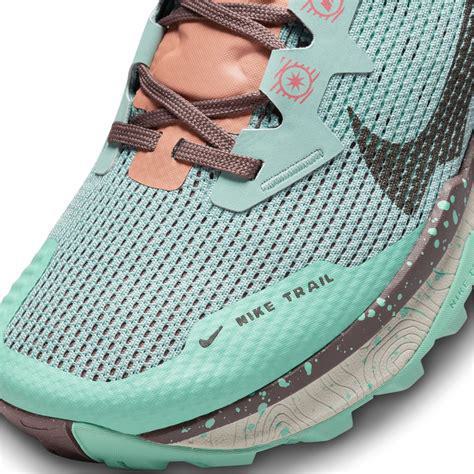
Brand: Nike
Model: Wildhorse 8